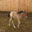
Label: horse